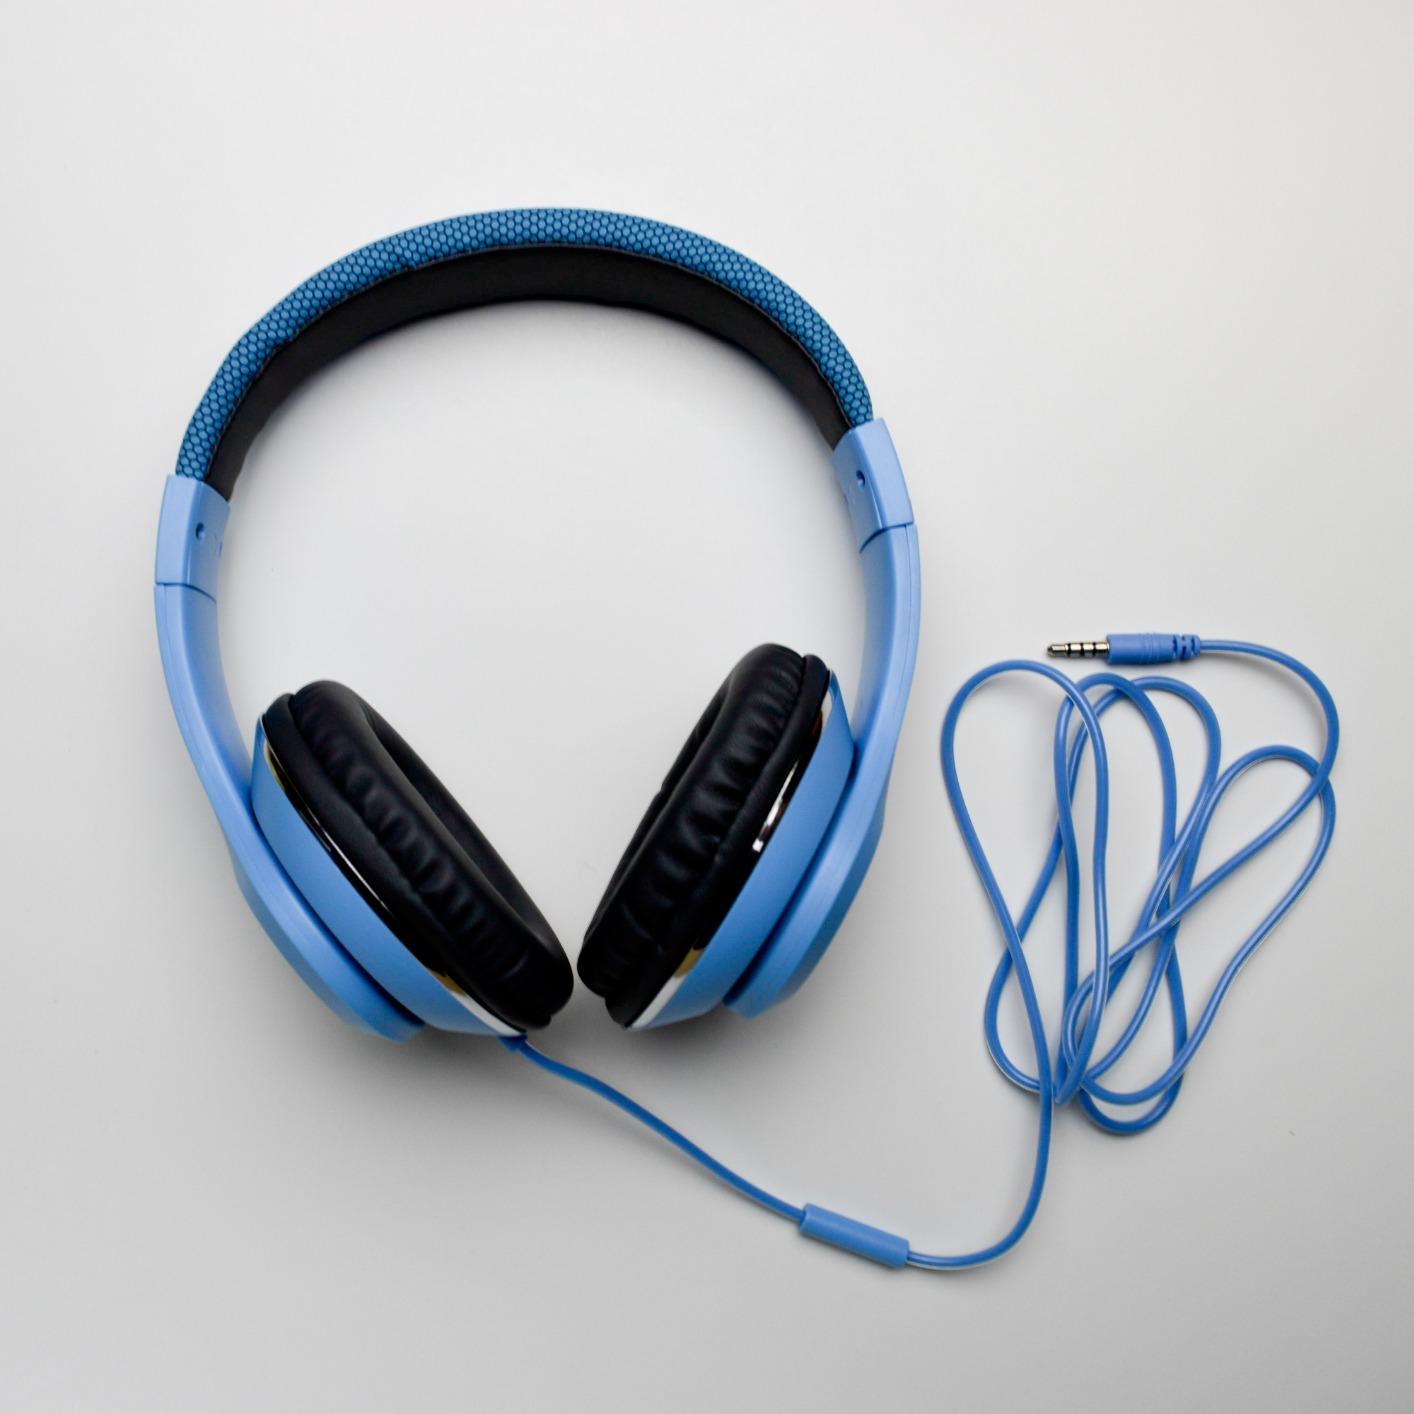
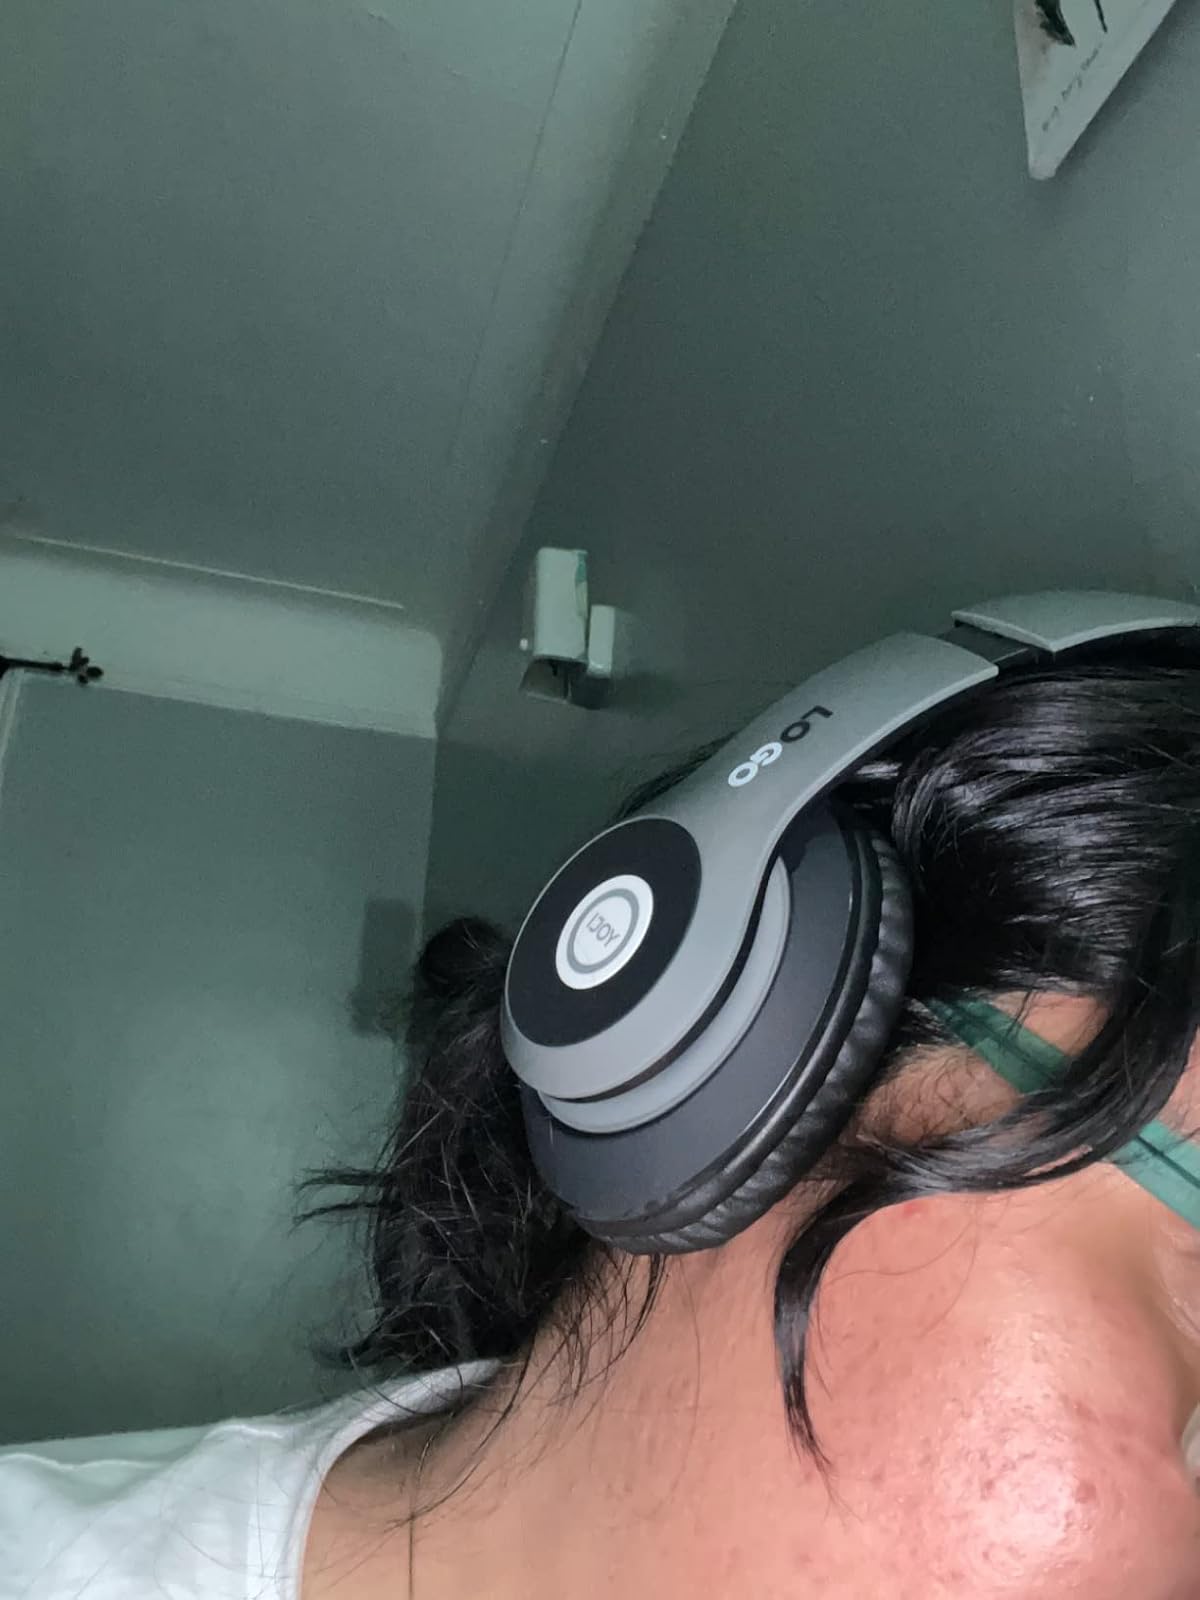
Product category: headphones
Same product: no